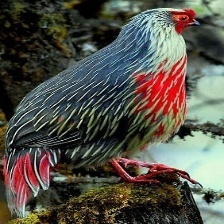
Species: BLOOD PHEASANT
Scientific name: ITHAGINIS CRUENTUS